Campaigns of 1798 of the French Revolutionary Wars

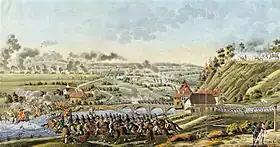
The Battle of Neuenegg

However, the British responded by sending Admiral Horatio Nelson to the coast of Egypt. There, he came upon the French fleet at anchor and systematically destroyed it in the Battle of the Nile. Without a fleet, Napoleon's army was trapped in Egypt. Napoleon consolidated his base in Egypt for the remainder of the year. However, the local population in Cairo, encouraged by the French defeat at the Nile and annoyed by various taxes and impositions by the French, revolted in October, killing many of the French occupiers but eventually being suppressed. Damage to mosques sustained during this revolt embittered the Egyptian population against the French.